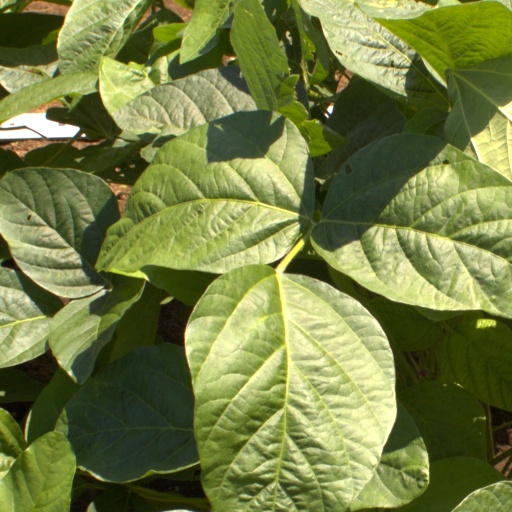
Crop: soybean